Snow in Australia

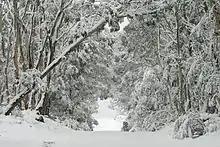
Kanangra-Boyd National Park in the Blue Mountains

Snow in Australia is rare at sea level, but is common on the highlands of the southeast, in the states of New South Wales, Victoria, Tasmania and in the Australian Capital Territory. Snow has been recorded in every state and territory, though among the state capitals only Canberra, Hobart and Melbourne have recorded snow. However it is much more common in the regional areas, with the cities of Orange and Ballarat featuring annual snowfalls and populations of over 40,000 and 100,000 respectively.